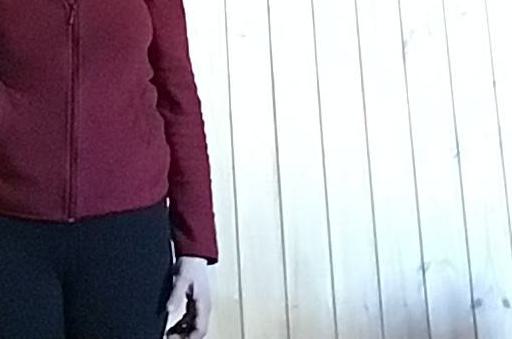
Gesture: no_gesture